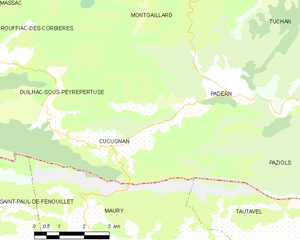
Carte des communes françaises: Cucugnan